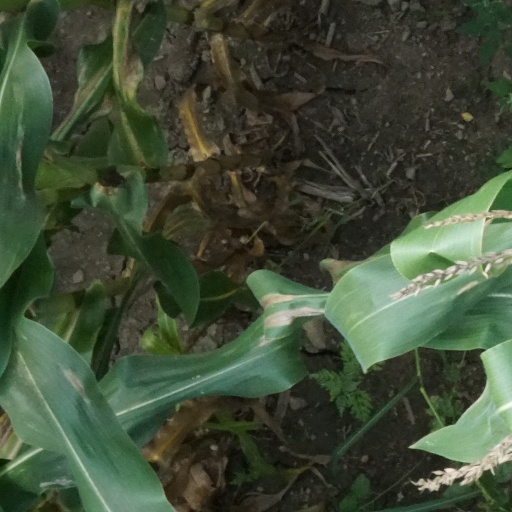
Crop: maize; corn